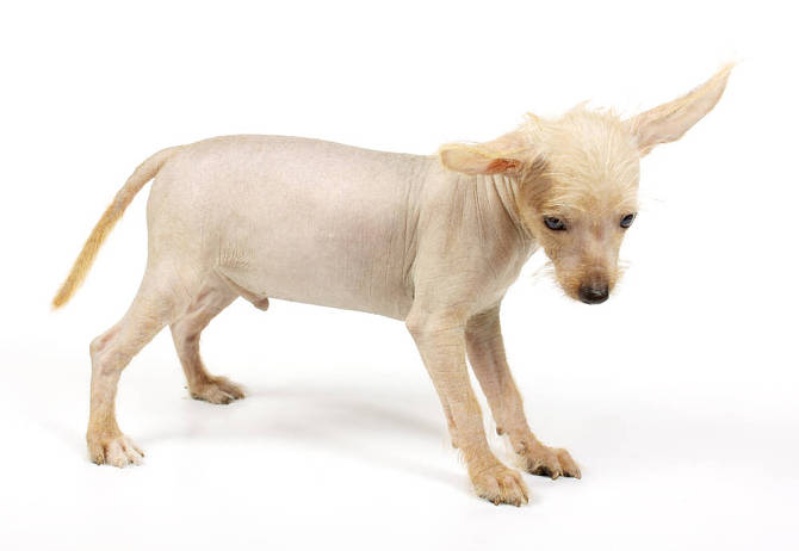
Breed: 234-n000093-Chinese_Crested_Dog